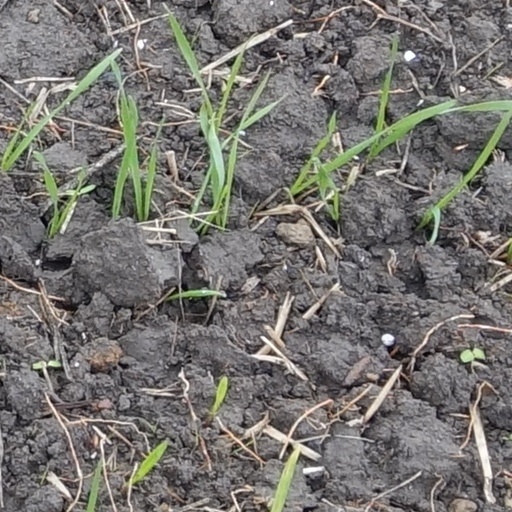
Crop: wheat